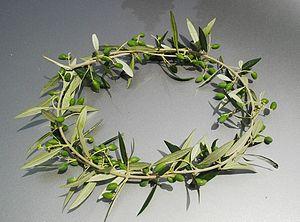
Couronne d'olivier
La couronne d'olivier, également connue sous le nom de kotinos, est à l'origine l'unique prix récompensant le vainqueur de chacune des épreuves des Jeux olympiques antiques. C'est un rameau d'olivier, coupé par un adolescent avec une faucille en or dans un olivier sauvage sacré de l’Altis poussant sur l'Olympie près du temple de Zeus, dont les feuilles entrelacées forment un cercle ou un fer à cheval. Cette couronne a été remplacée par la médaille olympique lors des Jeux olympiques modernes, seuls les Jeux olympiques d'été à Athènes l'ont réintroduite en 2004, un sponsor offrant les 5 513 couronnes des vainqueurs à cette occasion pour souligner la filiation historique des Jeux avec ceux de l’Antiquité.